R. Vengadasalam

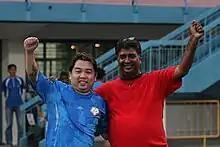
Admiralty FC team manager, R. Vengadasalam, and club owner, Donahue Francis, celebrate winning the Wolves' NFL Division 2 title on 30 June 2012.

In February 2012. Venga was appointed as the team manager of Admiralty Football Club, a team currently plying their trade in the NFL Division 2. With plans to take part in the domestic cup competitions in 2012, as well as to push for a bid to include Admiralty FC in the 2013 S.League, Venga decided to revamp the club's image by choosing the wolf as a mascot for the club.